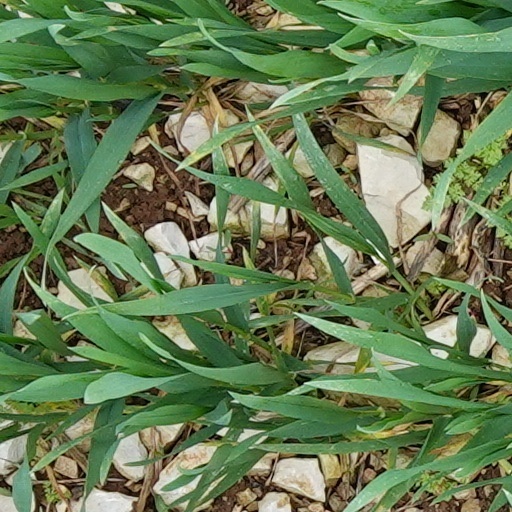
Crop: wheat